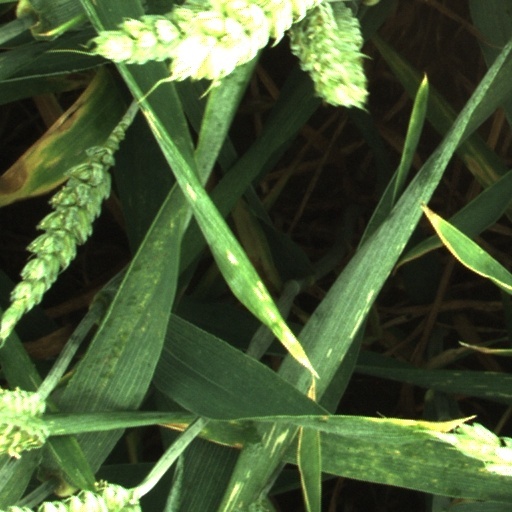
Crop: wheat